Ozurgeti

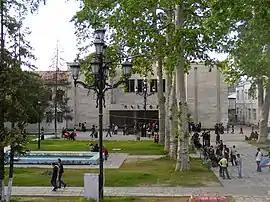
Ozurgeti Cinema

A minor planet, 2139 Makharadze, discovered in 1970 by Soviet astronomer Tamara Mikhailovna Smirnova was named after the city (sister city of Henichesk) in honor of the friendship between the Georgian and Ukrainian peoples.